Ballsh

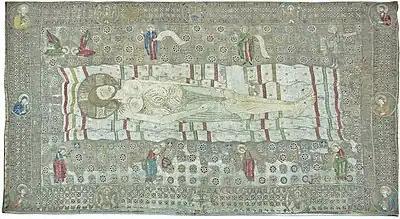
Epitaph of Gllavenica made by Monk Savia from Ballsh Commissioned by Gjergj Arianiti in 1373.

The city's surrounding fields are rich in crude petroleum and are dotted by a series of oil wells established during the socialist era. Only a fraction of these wells are operating today, but the city includes a working refinery, and outputs of naphthas are significant.